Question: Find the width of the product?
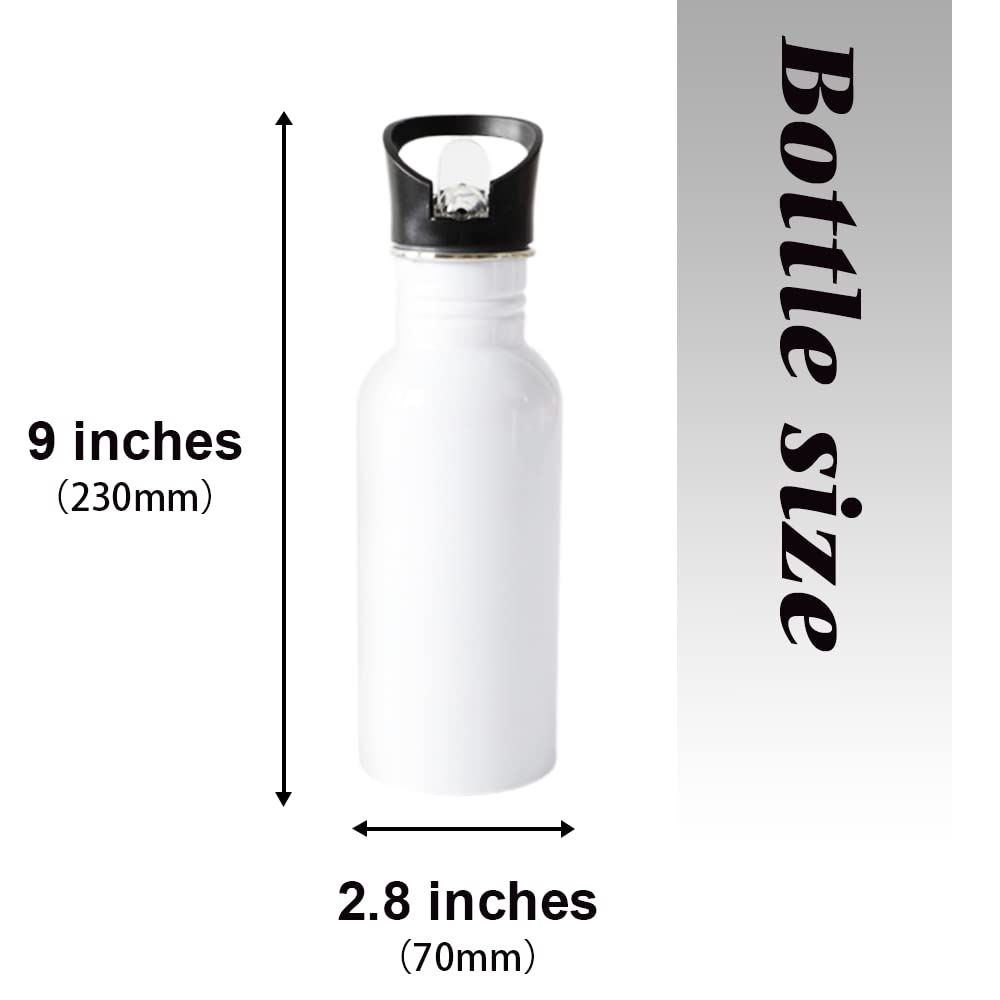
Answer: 2.8 inch